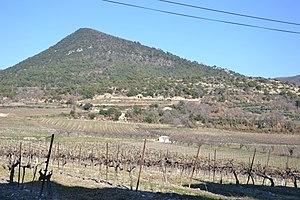
campagne à Piégon
Piégon est une commune française située dans le département de la Drôme en région Auvergne-Rhône-Alpes.